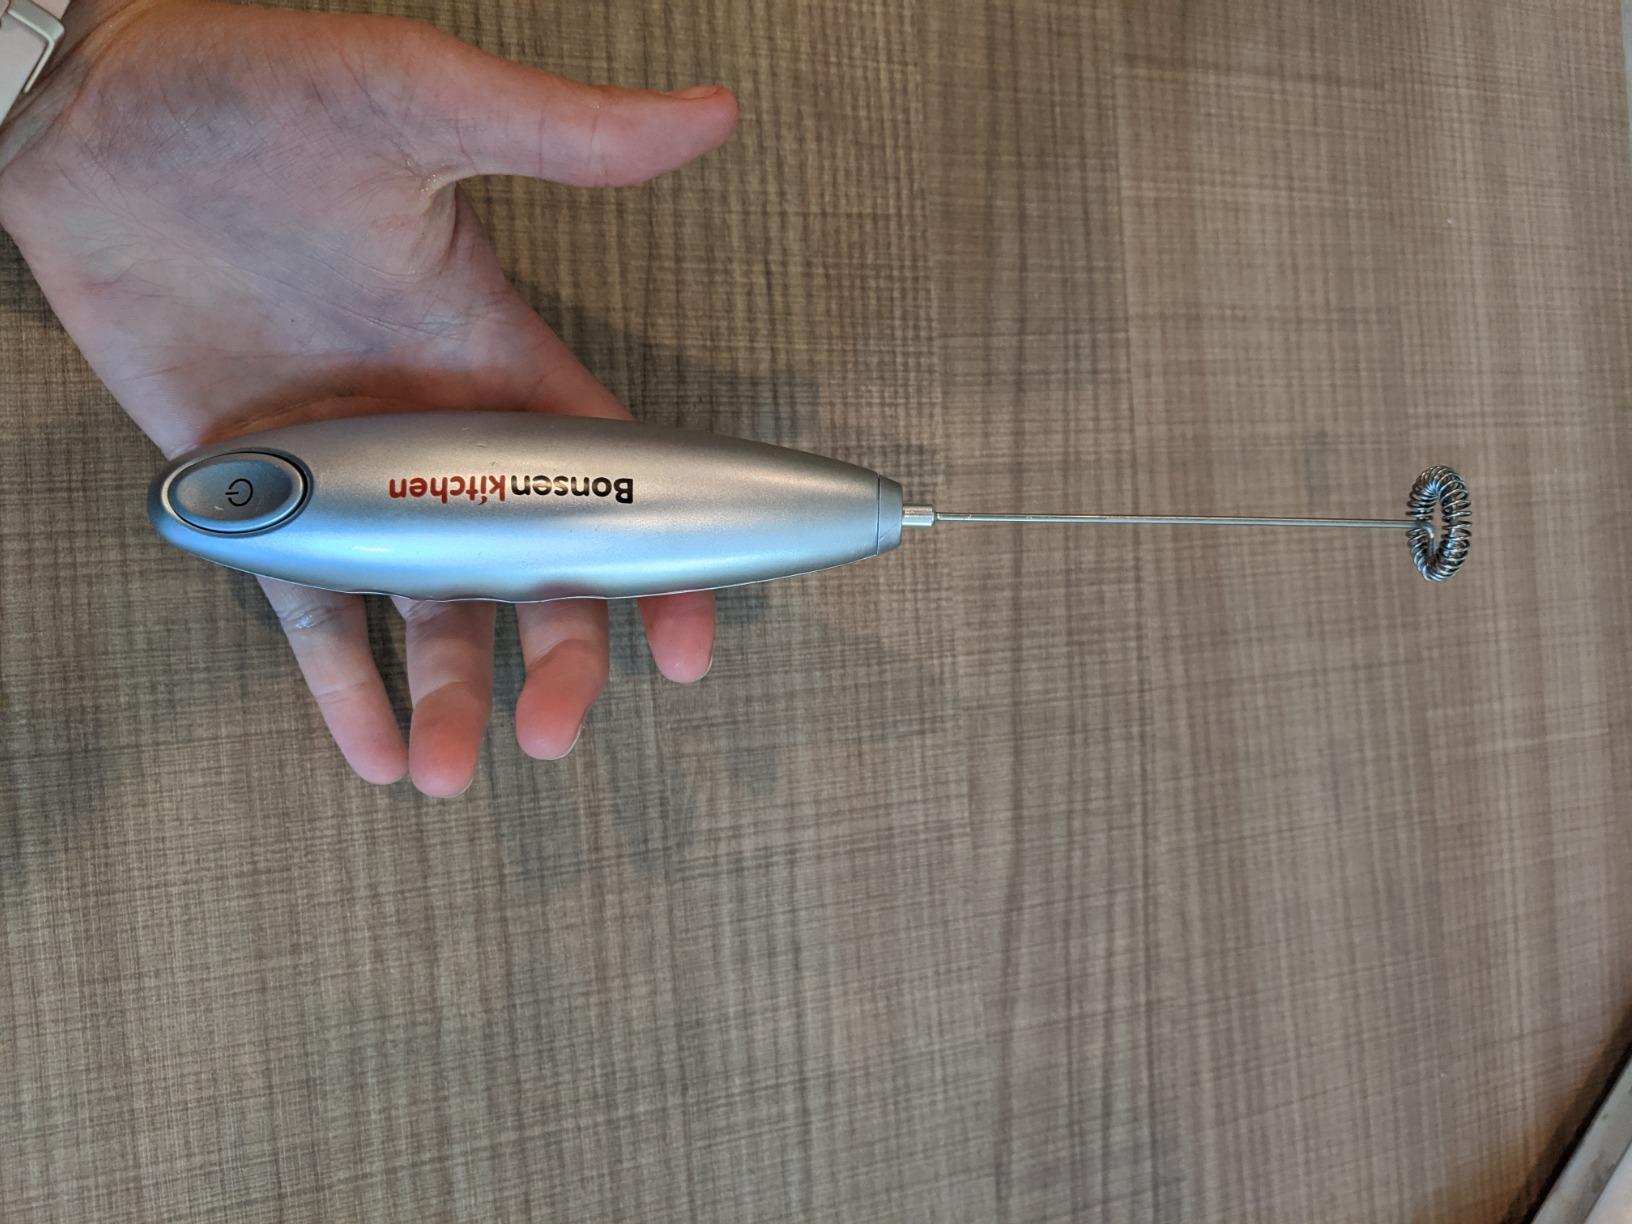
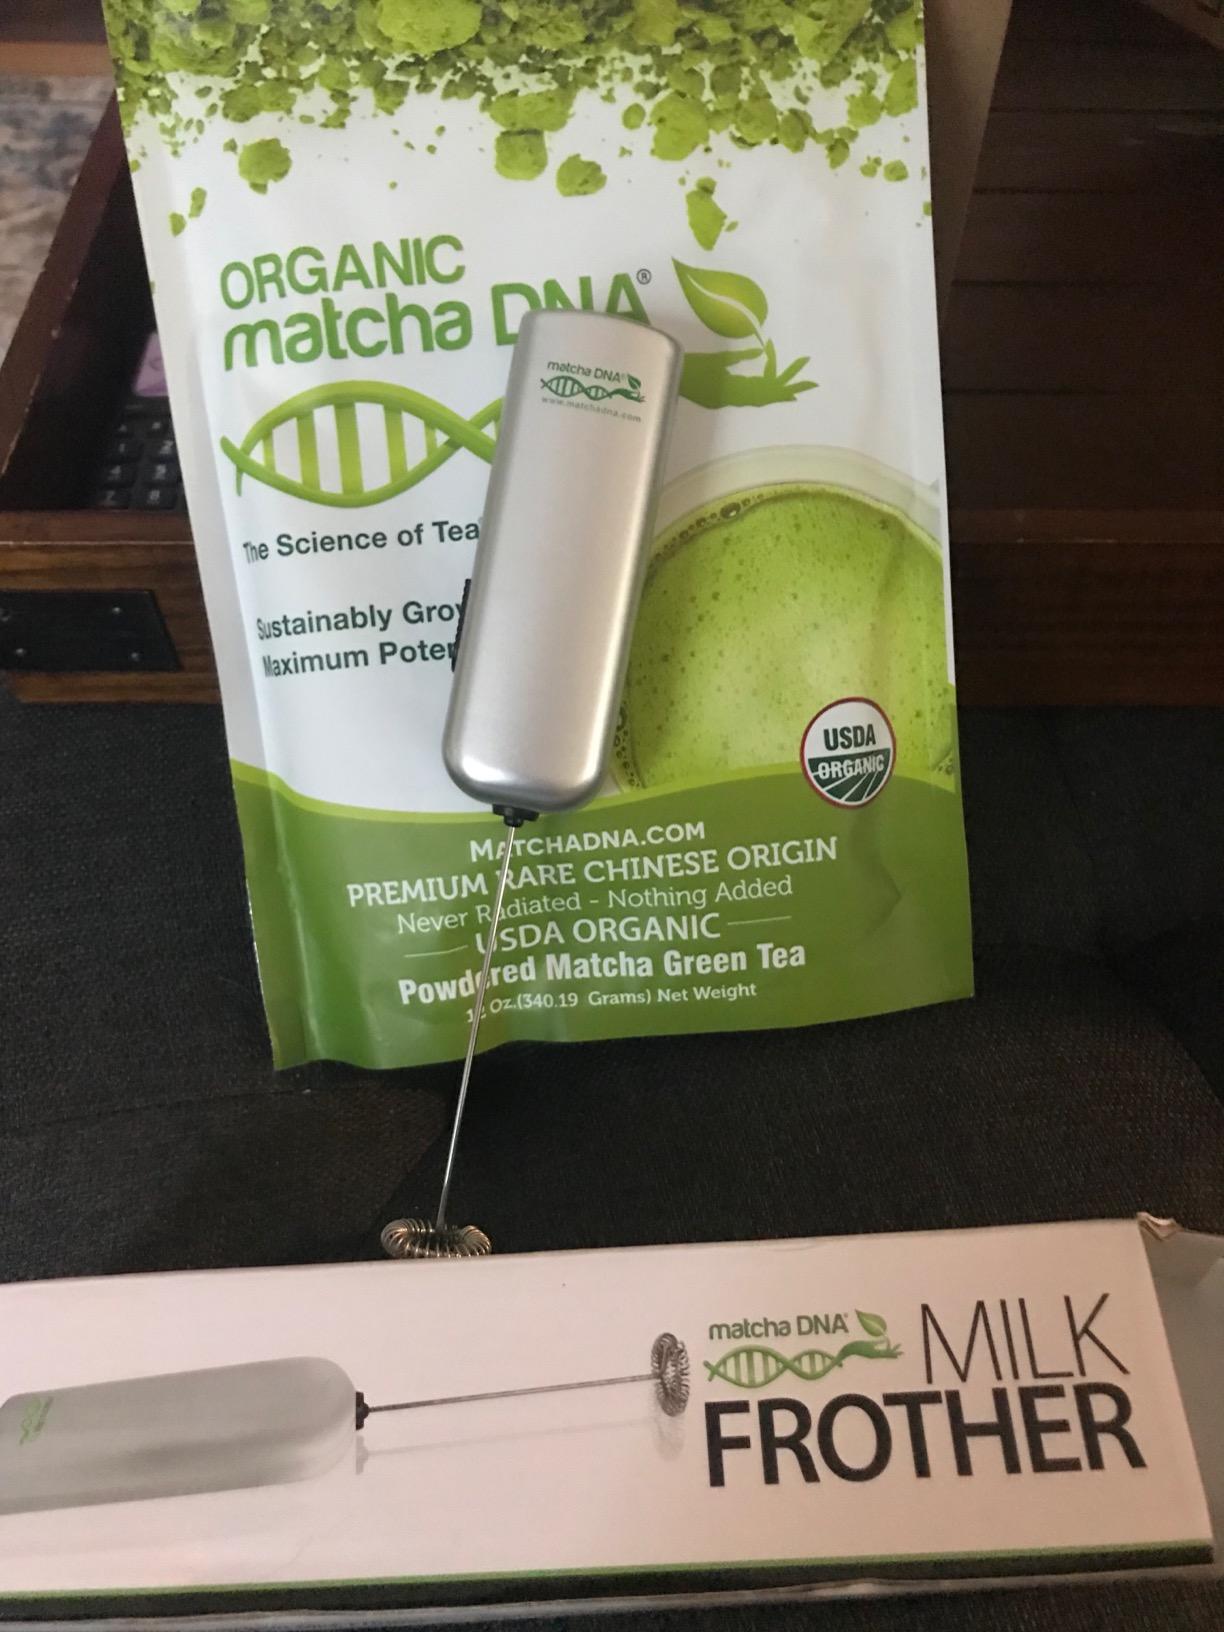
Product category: items_mixer
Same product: no